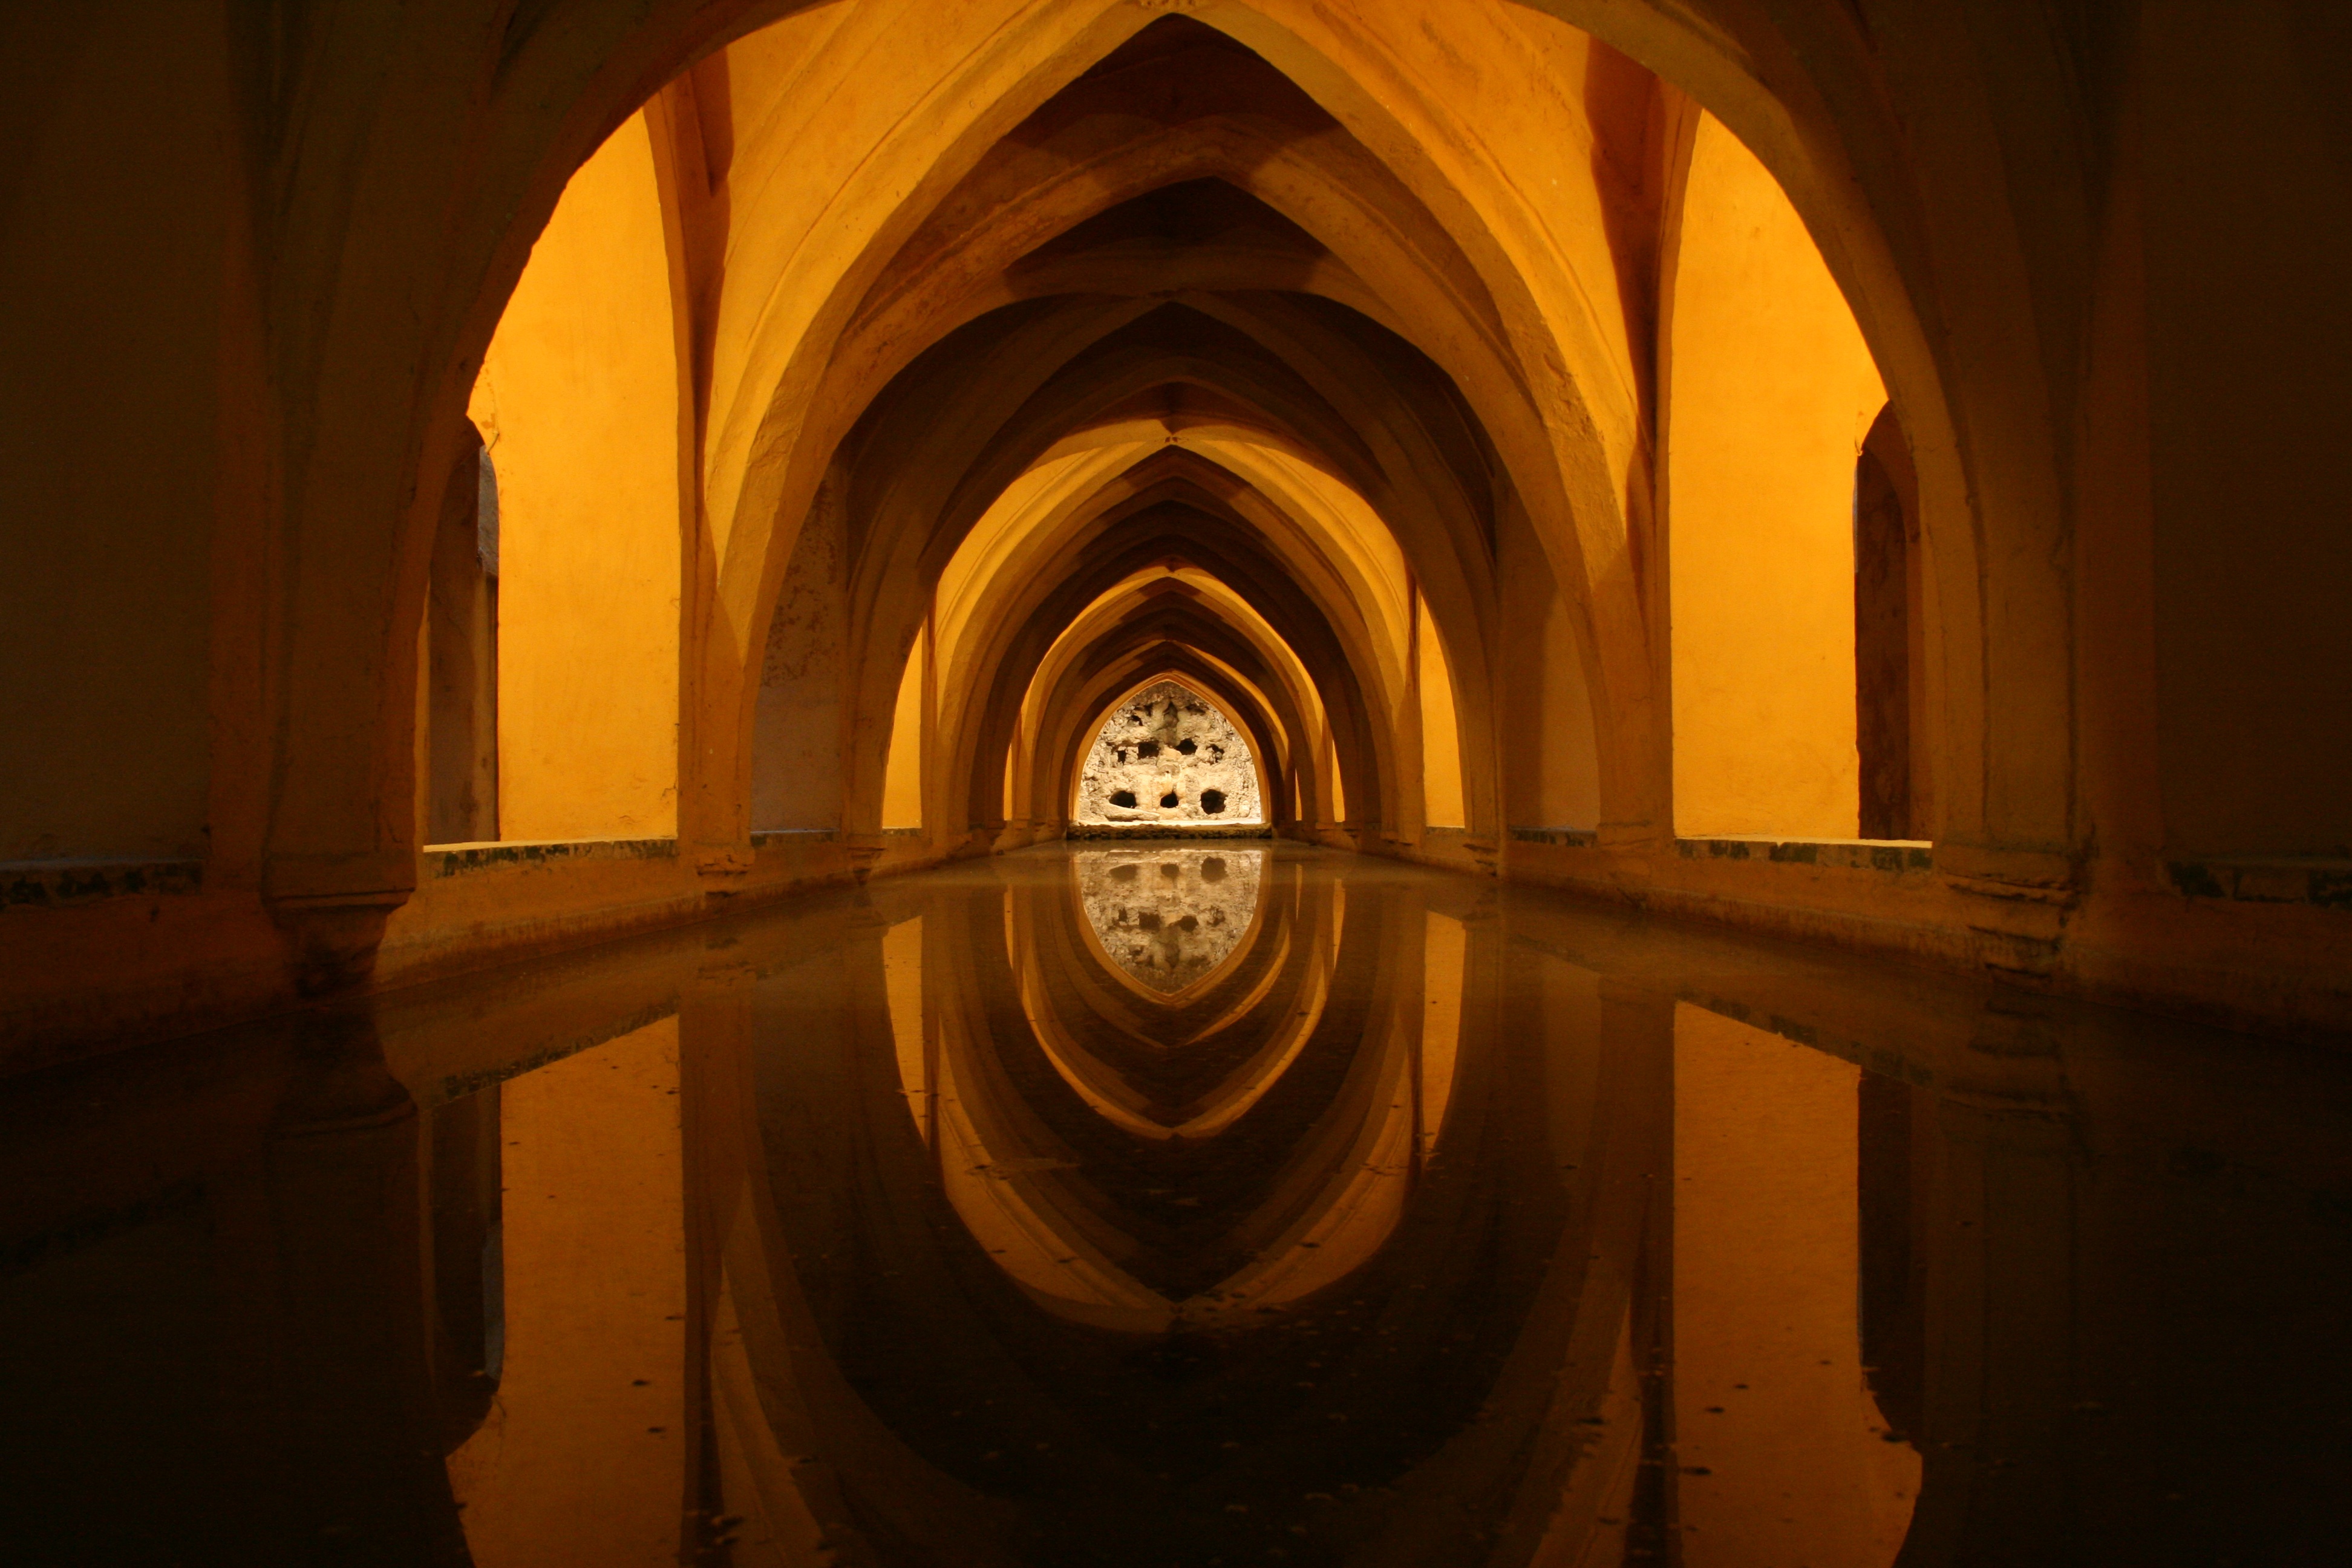
water, liquid, light, architecture, structure, night, interior, old, stone, underground, arch, construction, reflection, color, fresh, ancient, drink, darkness, reservoir, historic, illuminated, storage, temple, reserve, symmetry, mirror, tank, tourist attraction, glassy, cistern, ancient history